Mir-221 microRNA

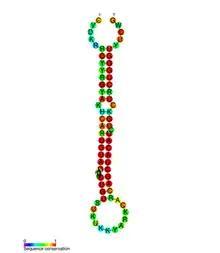
Conserved secondary structure of mir-221

In molecular biology, mir-221 microRNA (and its paralogue, mir-222) is a short RNA molecule. MicroRNAs function to regulate the expression levels of other genes by several mechanisms.